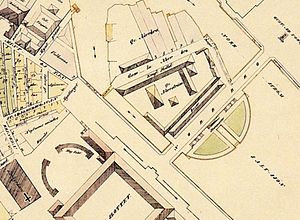
Helgeandsholmen / Historie
Helgeandsholmen 1848
Helgeandsholmen er en ø i Norrström, i bydelen Gamla stan i Stockholm, navngivet efter det tidligere Helgeandshuset. På holmen ligger Riksdagshuset og de åbne pladser Riksplan og Strömparterren. Holmen krydses af Norrbro og Riksgatan, og forbindes med Norrmalm via Riksbron og med Gamla stan via Stallbron over Stallkanalen.